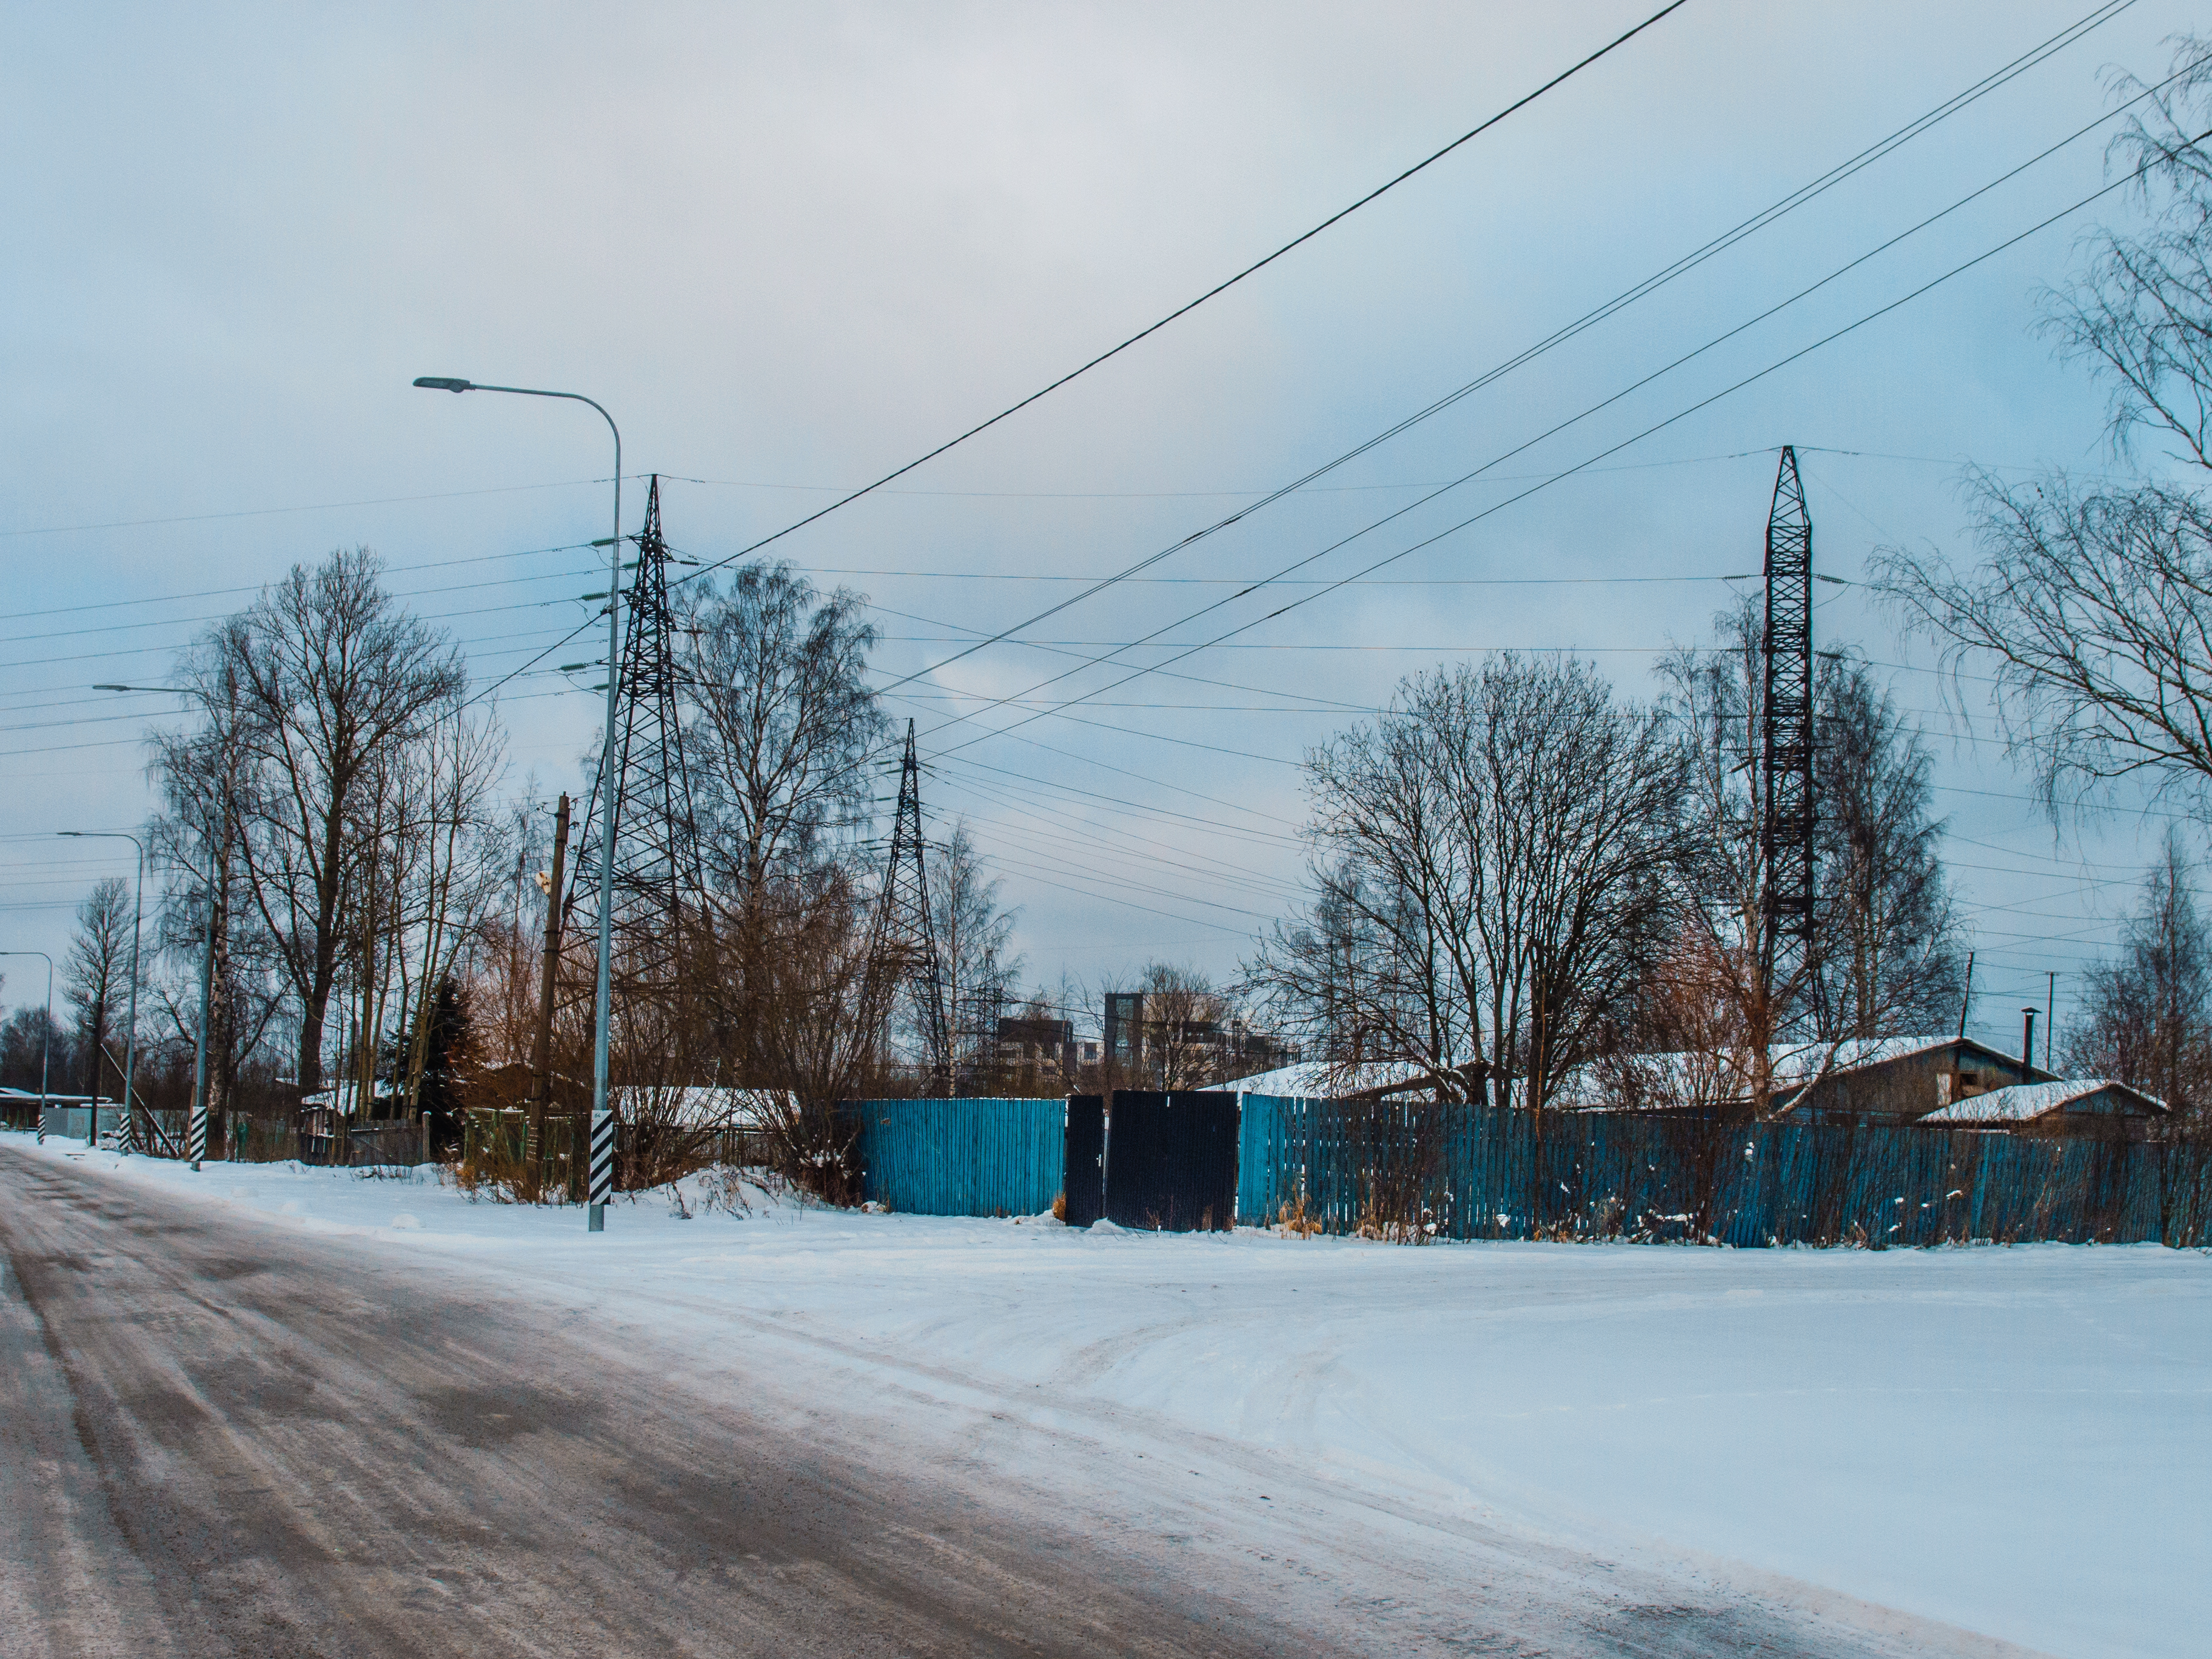
images, sky, cloud, building, plant, snow, branch, tree, natural landscape, street light, house, land lot, overhead power line, electricity, neighbourhood, rural area, morning, residential area, road, landscape, slope, freezing, city, public utility, road surface, asphalt, winter, street, event, suburb, horizon, pole, cottage, town, electrical supply, frost, lane, grass, highway, evening, village, electrical network, transport, wire, ice